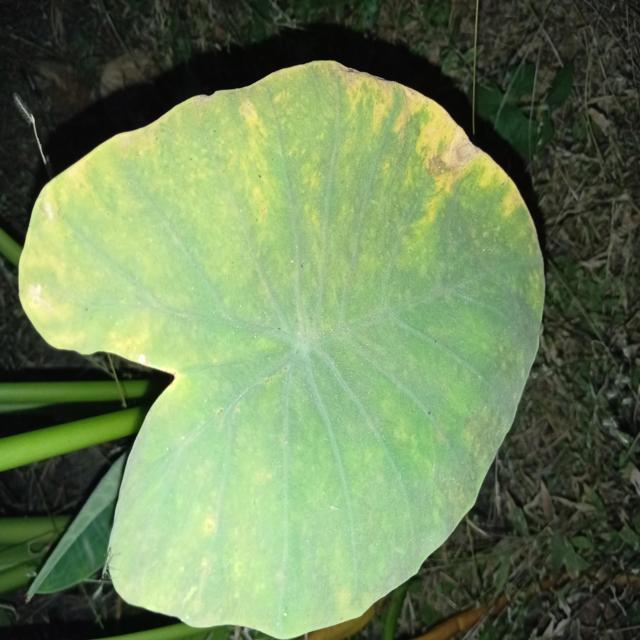
Label: Mid_Blight